2007–2008 Ethiopian crackdown in Ogaden

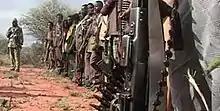
Ogaden rebels filmed in an Al-Jazeera report.

The 2007–2008 Ethiopian crackdown in Ogaden was a military campaign by the Ethiopian Army against the Ogaden National Liberation Front (ONLF). The crackdown against the guerrillas began after they killed over 60 Ethiopian troops and several foreign workers during a raid on a Chinese-run oil exploration field in April 2007.